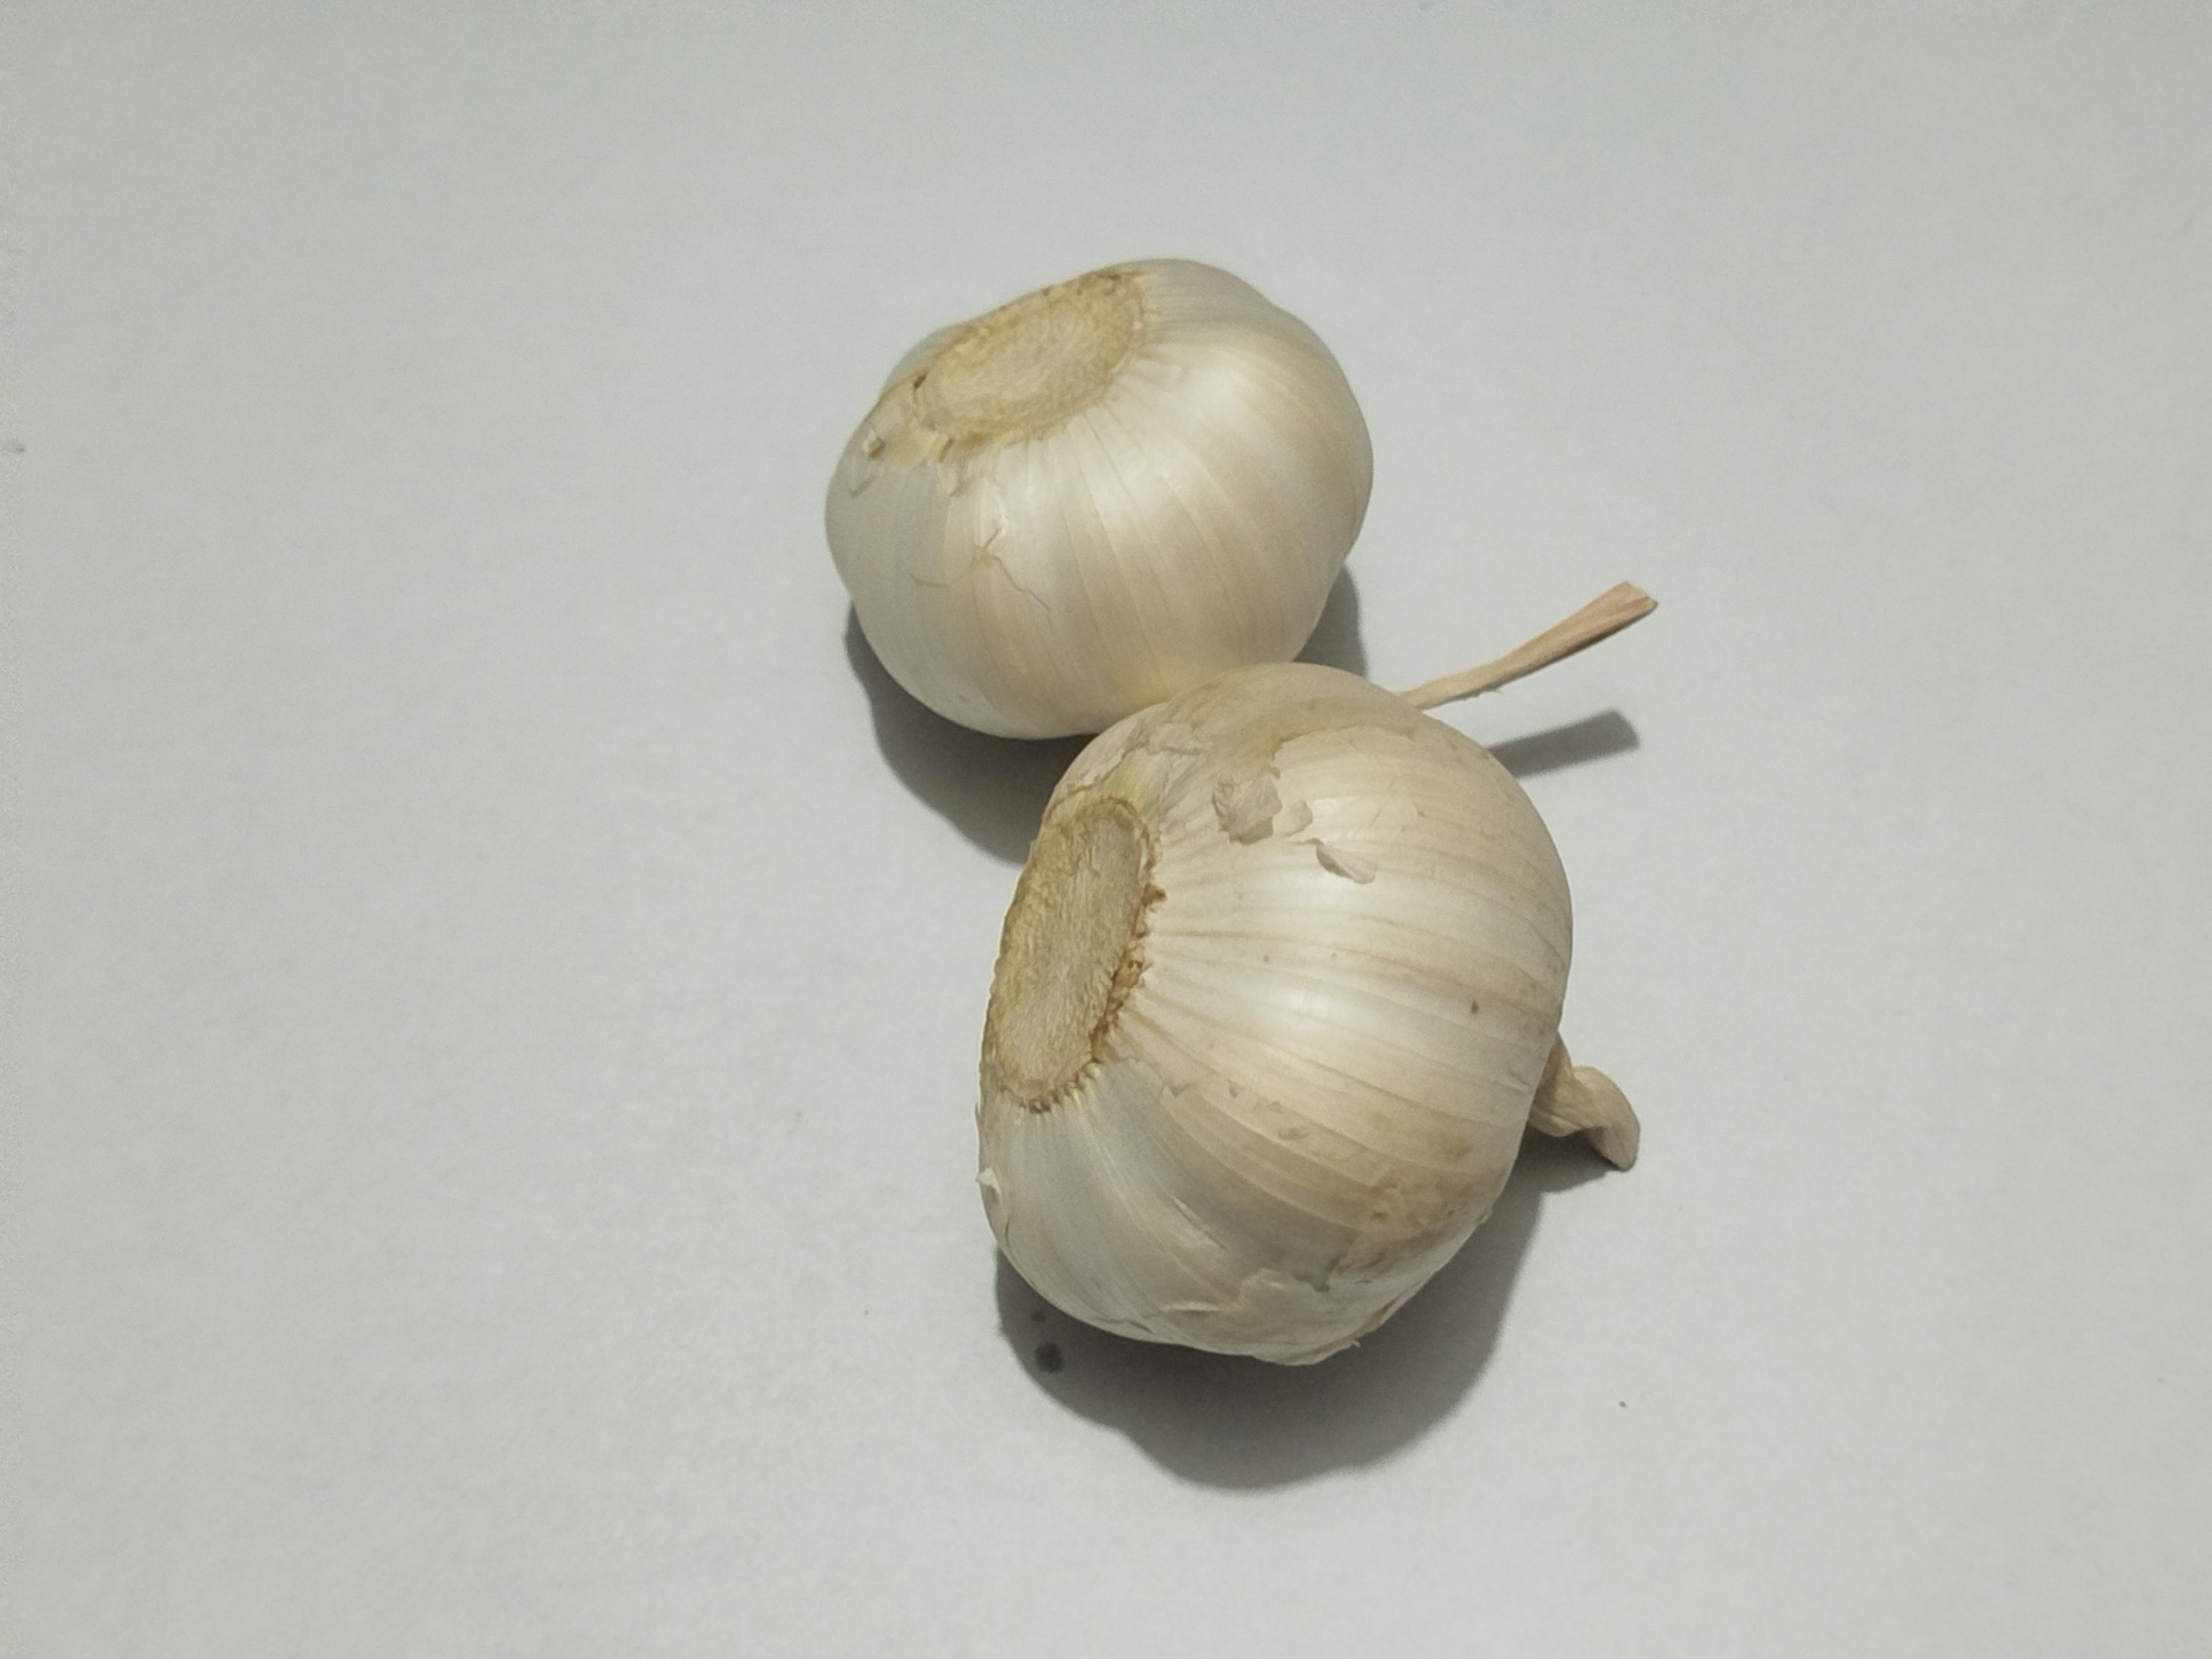
Label: Garlic